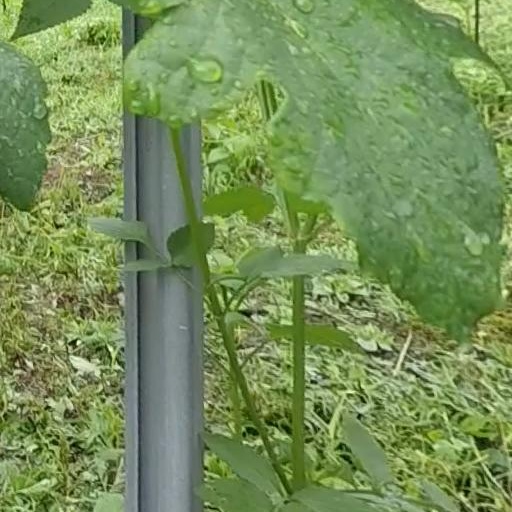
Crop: grape